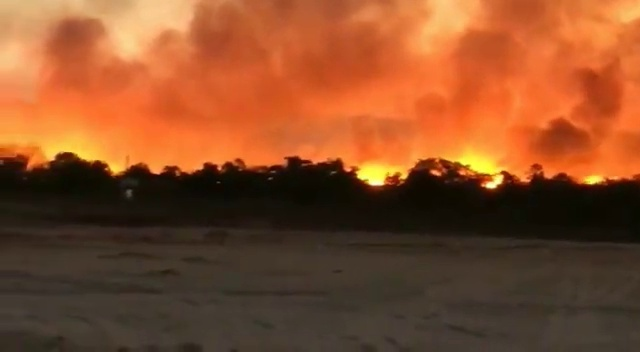
Fire: yes
Smoke: yes